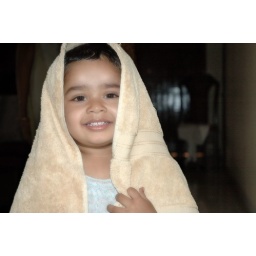
Whacks my Dad's towel n' runs around the house like this :D